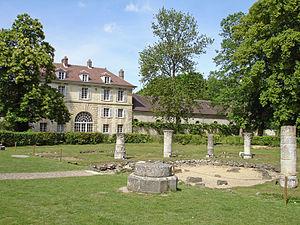
Ancien bâtiment industriel derrière le chœur disparu de l'église de l'abbaye de Royaumont, Val-d'Oise, France.
L'abbaye de Royaumont est un ancien monastère cistercien situé dans le hameau de Baillon à Asnières-sur-Oise dans le Val-d'Oise, à environ trente kilomètres au nord de Paris.